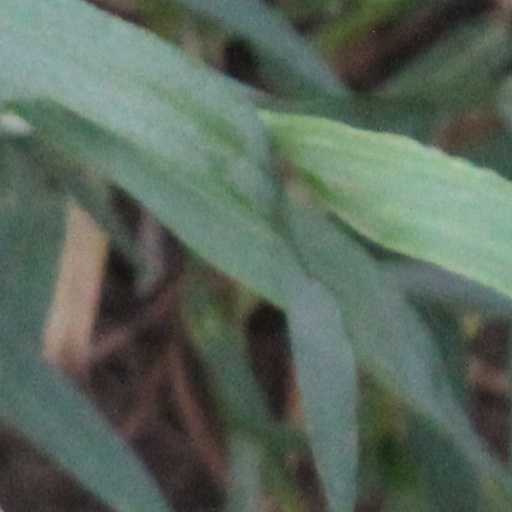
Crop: wheat